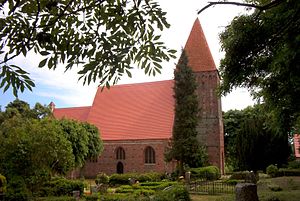
Lancken-Granitz
Lancken-Granitz kirke
Lancken-Granitz er en by og kommune i det nordøstlige Tyskland, beliggende under Landkreis Vorpommern-Rügen på øen Rügen. Landkreis Vorpommern-Rügen ligger i delstaten Mecklenburg-Vorpommern.